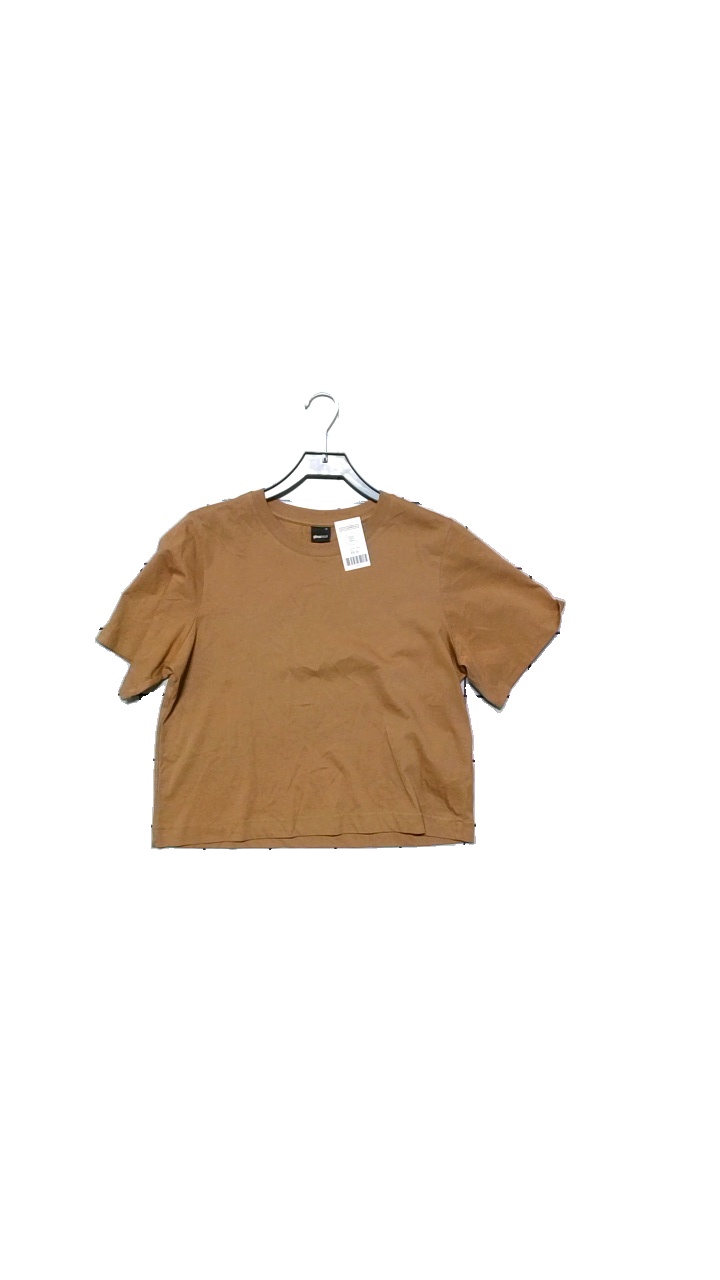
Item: T-shirt (Ladies)
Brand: Gina Tricot
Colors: Brown
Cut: Regular
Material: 100% Bomull
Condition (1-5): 4
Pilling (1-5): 5
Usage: Reuse
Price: <50